Underground Aces

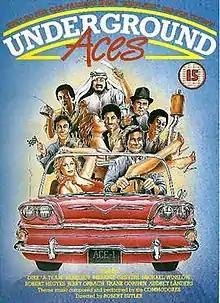

Underground Aces is a 1981 American comedy film directed by Robert Butler and starring Dirk Benedict and Melanie Griffith. The plot revolves around a group of misfits who park cars in a hotel's underground parking lot, and get in plenty of trouble along the way.